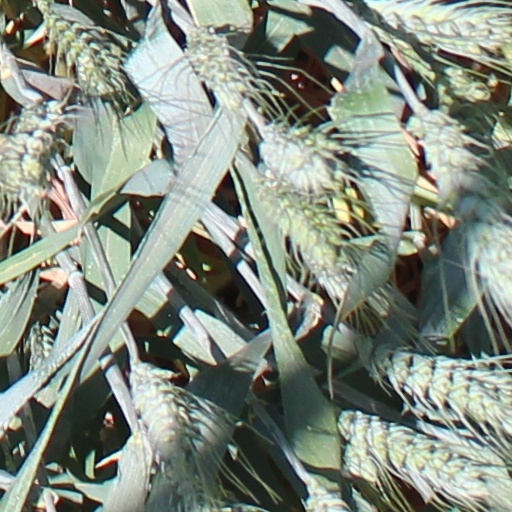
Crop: wheat